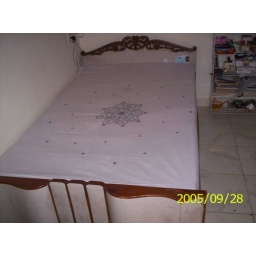
My mom did the work. This is a bed from our bedroom in bangalore